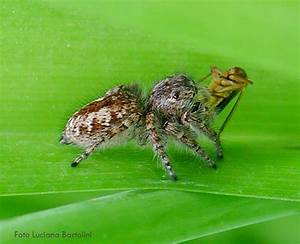
Label: ragno